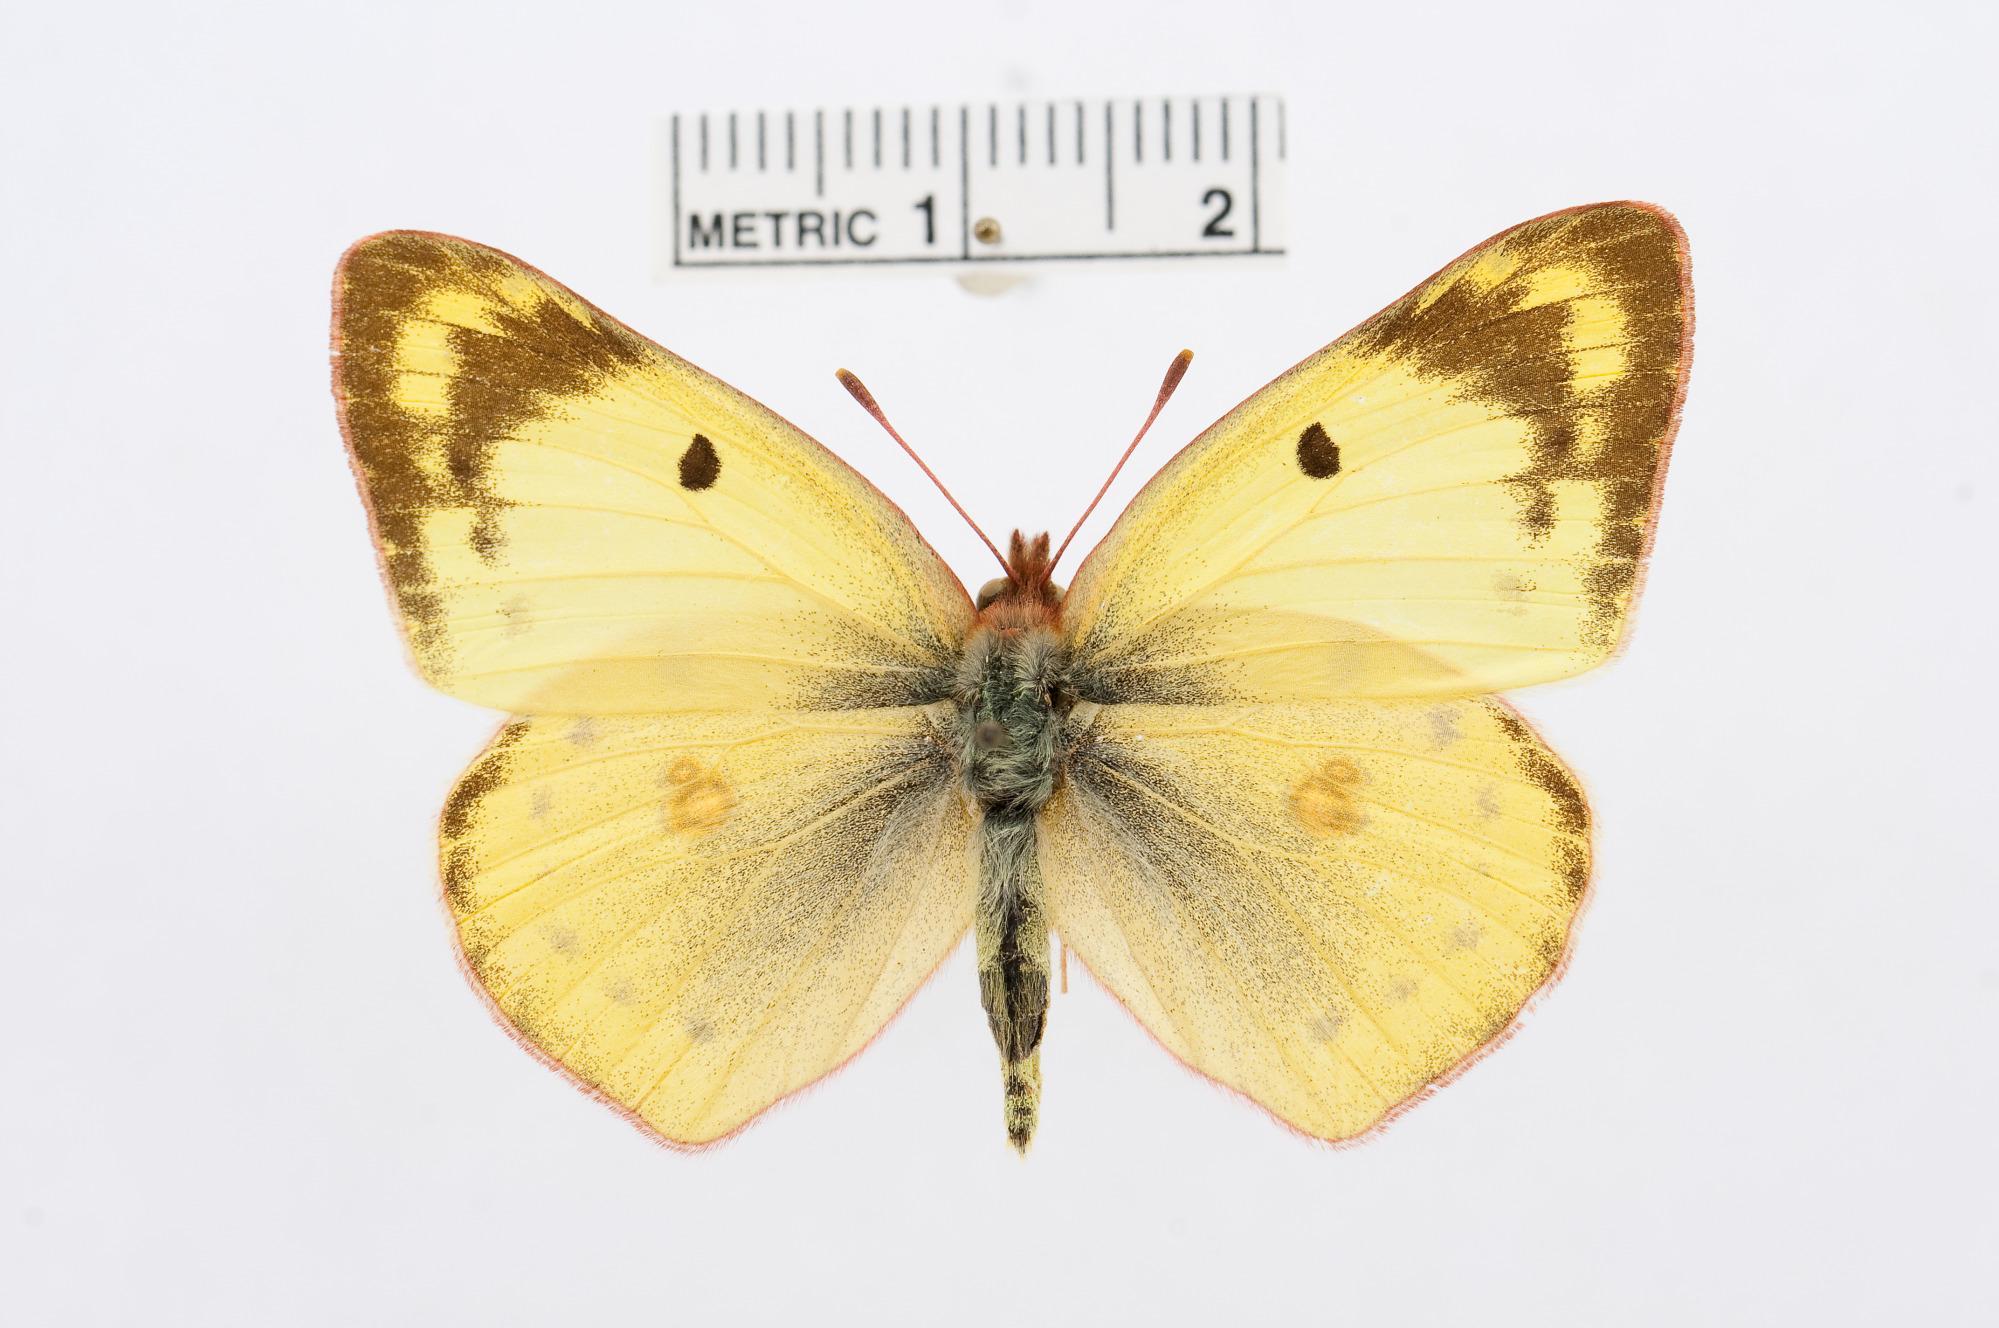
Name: Colias erate
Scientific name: Colias erate
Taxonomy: Animalia, Arthropoda, Hexapoda, Insecta, Lepidoptera, Pieridae, Coliadinae